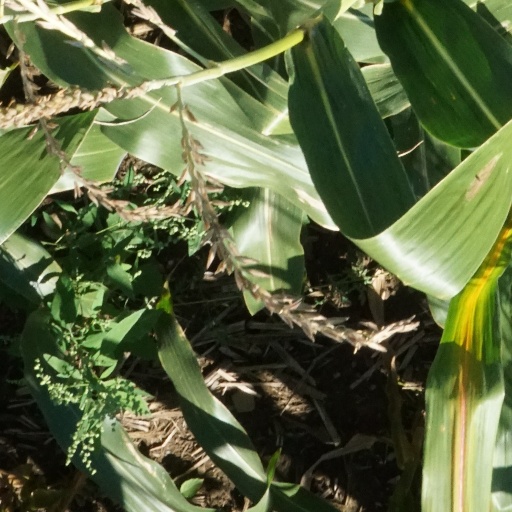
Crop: maize; corn